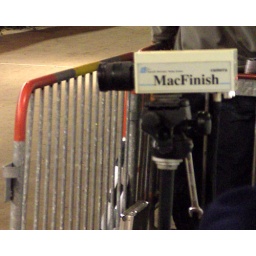
Persfotografie fotoreportage foto 19 | Einde van mijn fotoreportage over de Flanders Indoor cyclo cross in de Mechelse Nekkerhal.